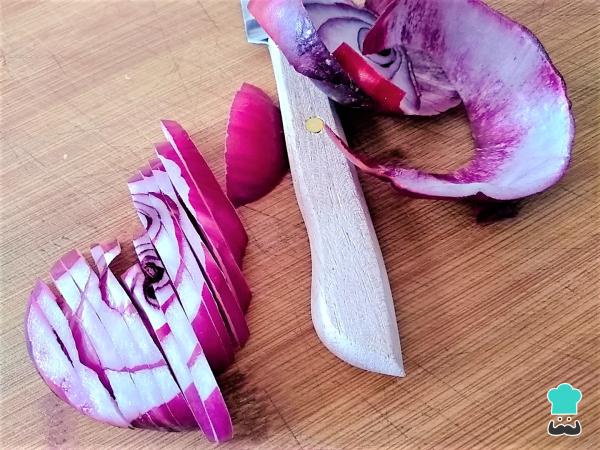
Pica la cebolla morada en trozos no muy pequeños. Para ello, córtala primero en láminas y luego por la mitad. Y si prefieres que el ceviche de salchicha quede más fino, puedes trocear los ingredientes aun más pequeños, ¡a tu gusto!